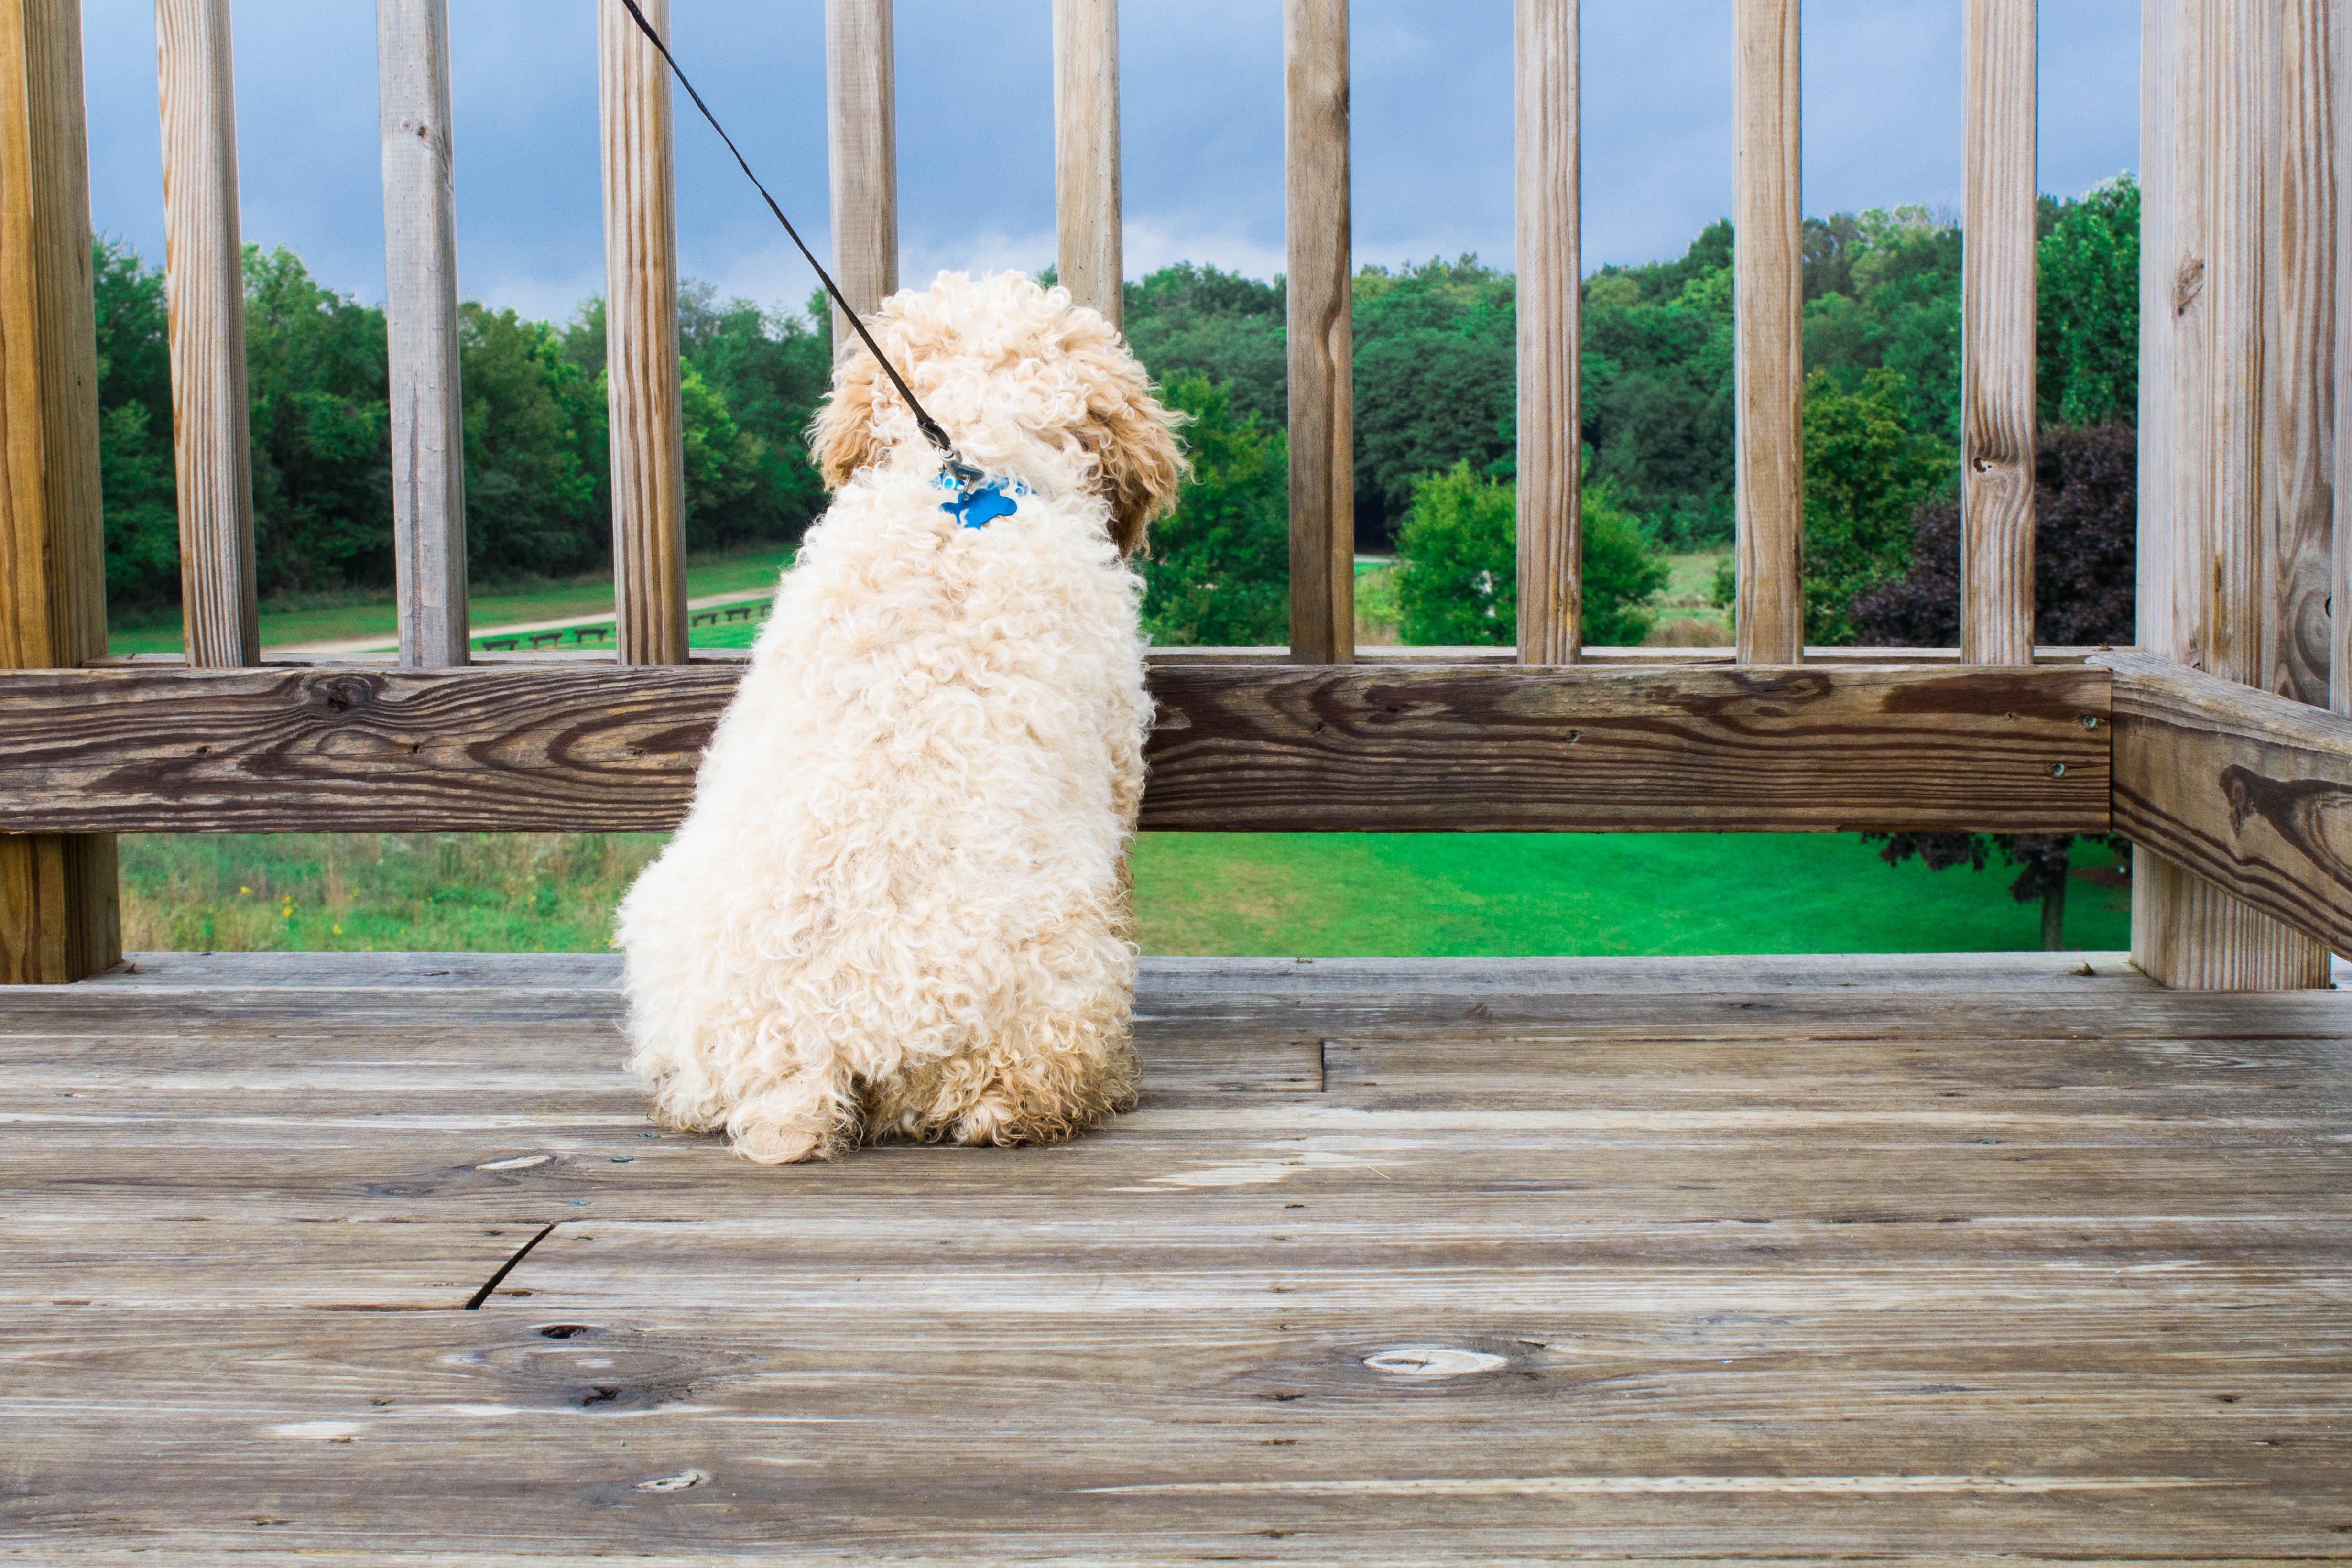
dog, mammal, alpaca, dog like mammal